Colby Mitchell Chester

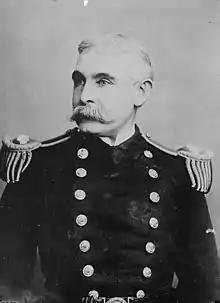
Rear Admiral Chester, 1900

Colby Mitchell Chester (February 29, 1844 – May 4, 1932) was a United States Navy admiral. He is the only naval officer to have actively served in the Civil War, the Spanish–American War, and World War I.